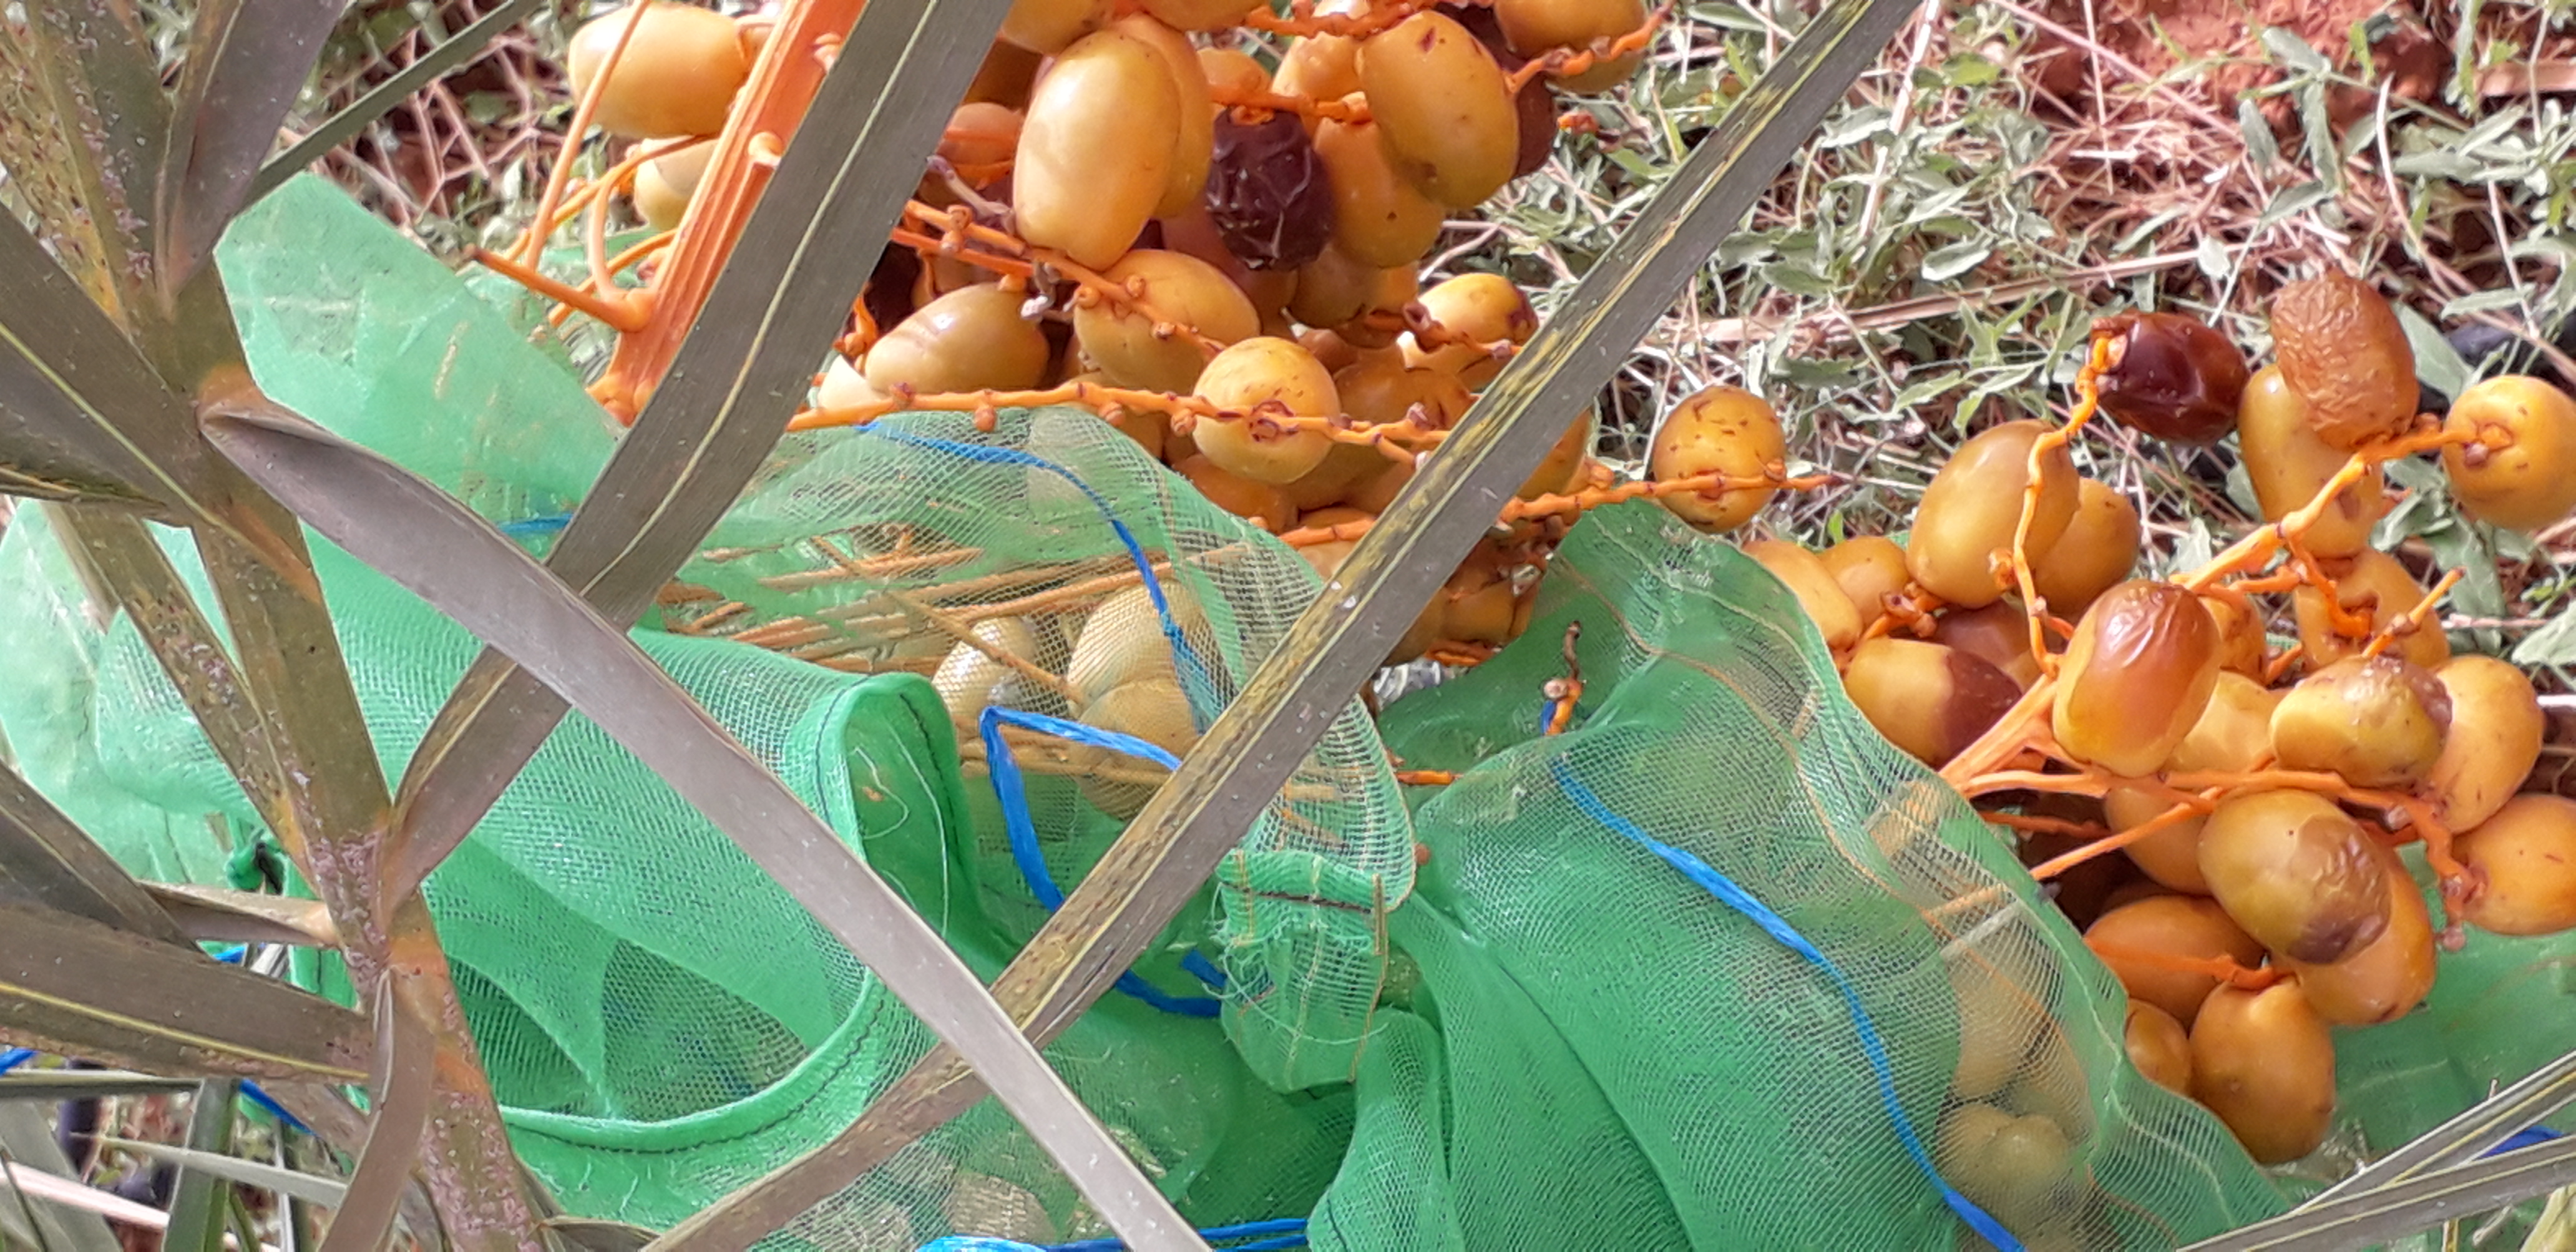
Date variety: Boufagous